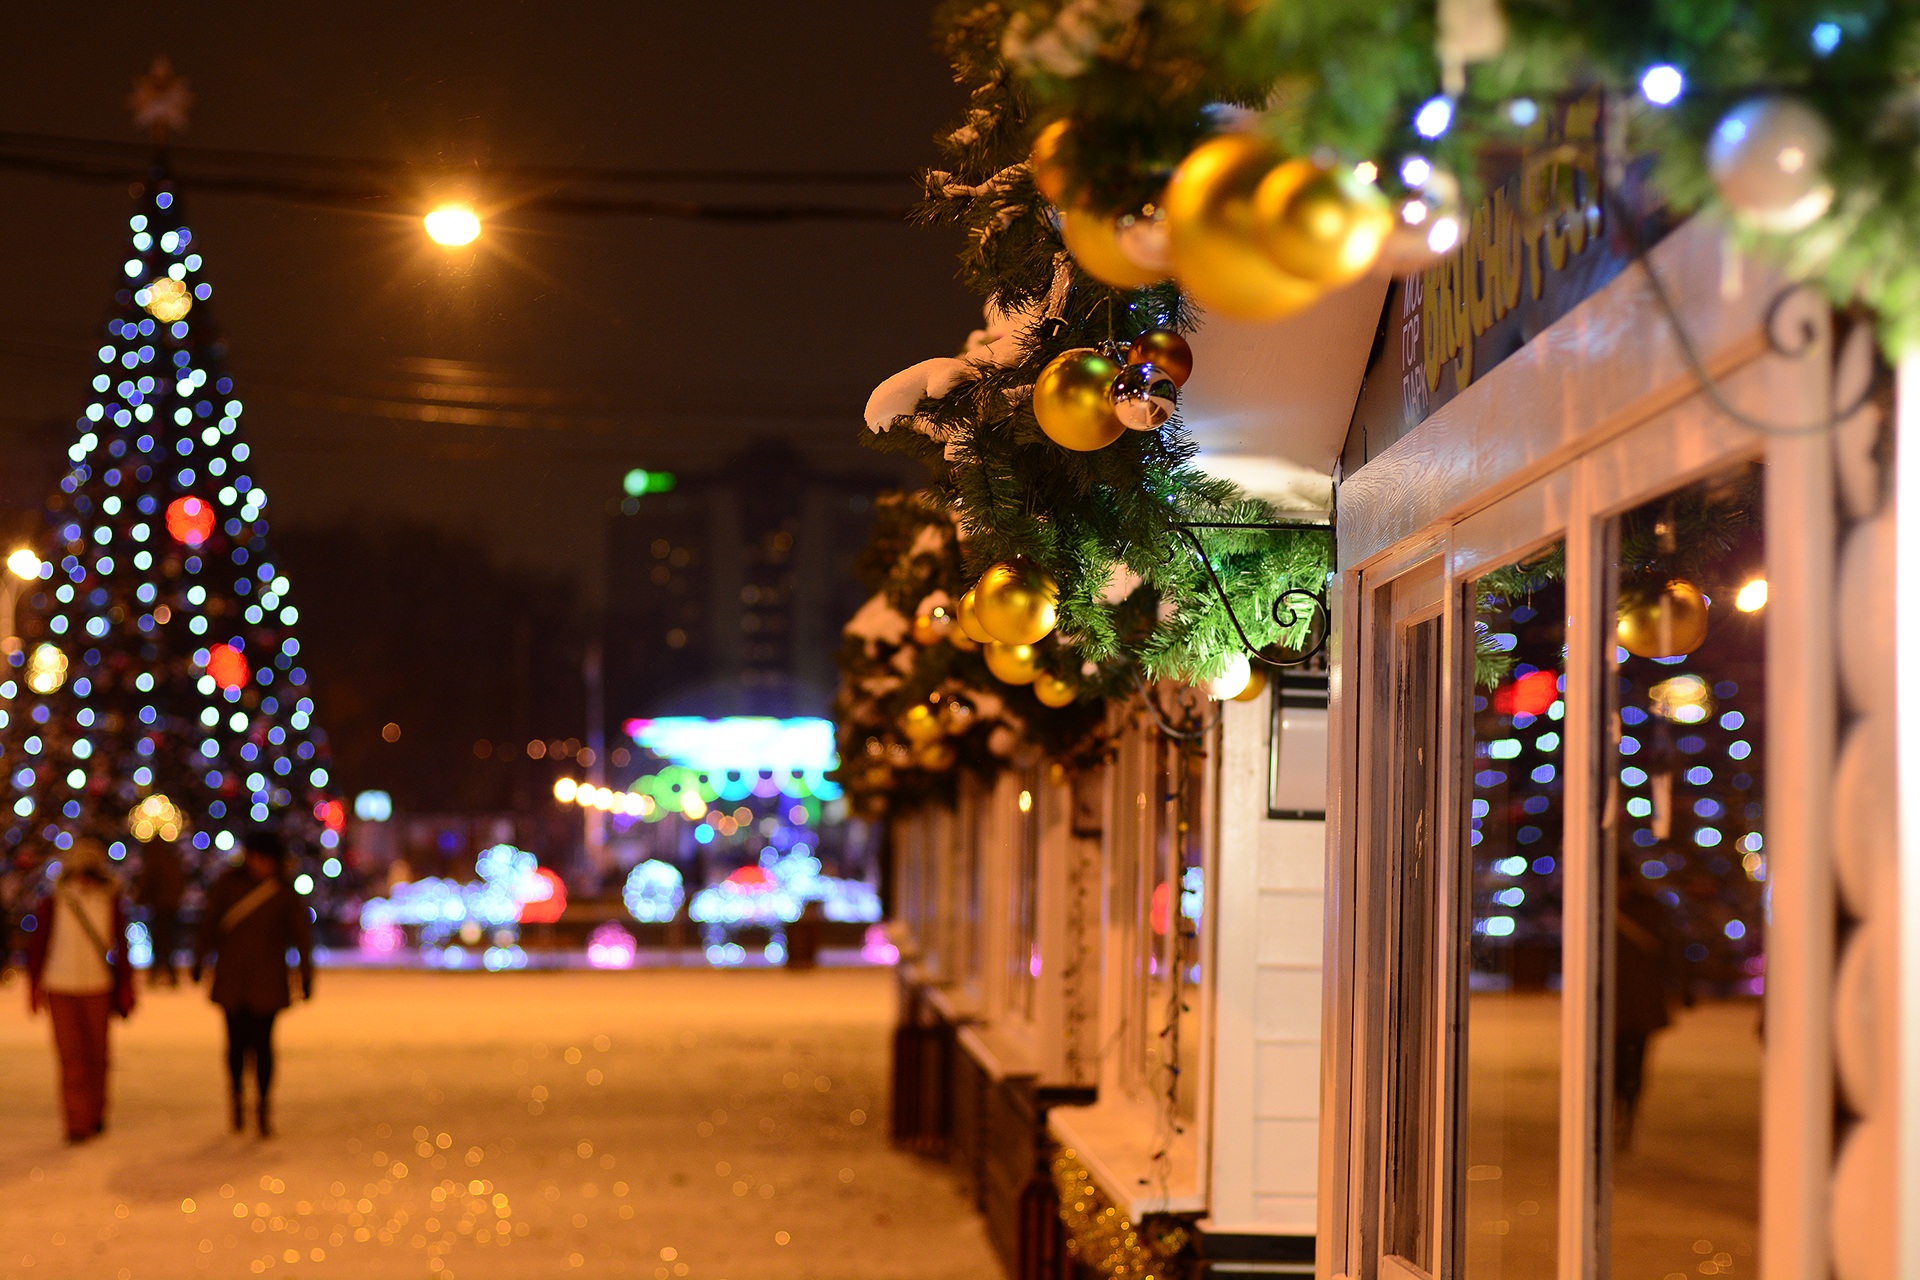
winter, street, night, city, evening, holiday, christmas, christmas tree, christmas decoration, lights, moscow, event, fair, new year's eve, happy new year